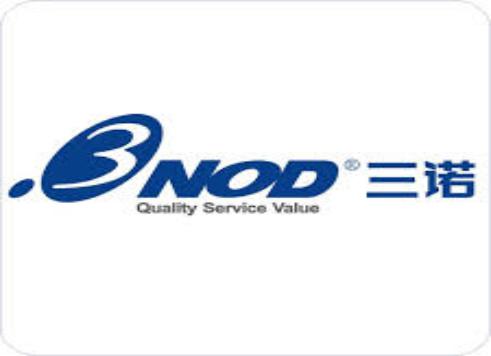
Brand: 3nod
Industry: Electronic